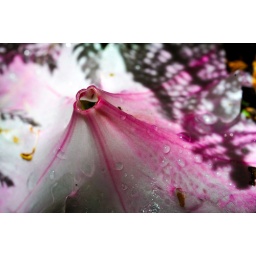
pink flower wilts in the shade